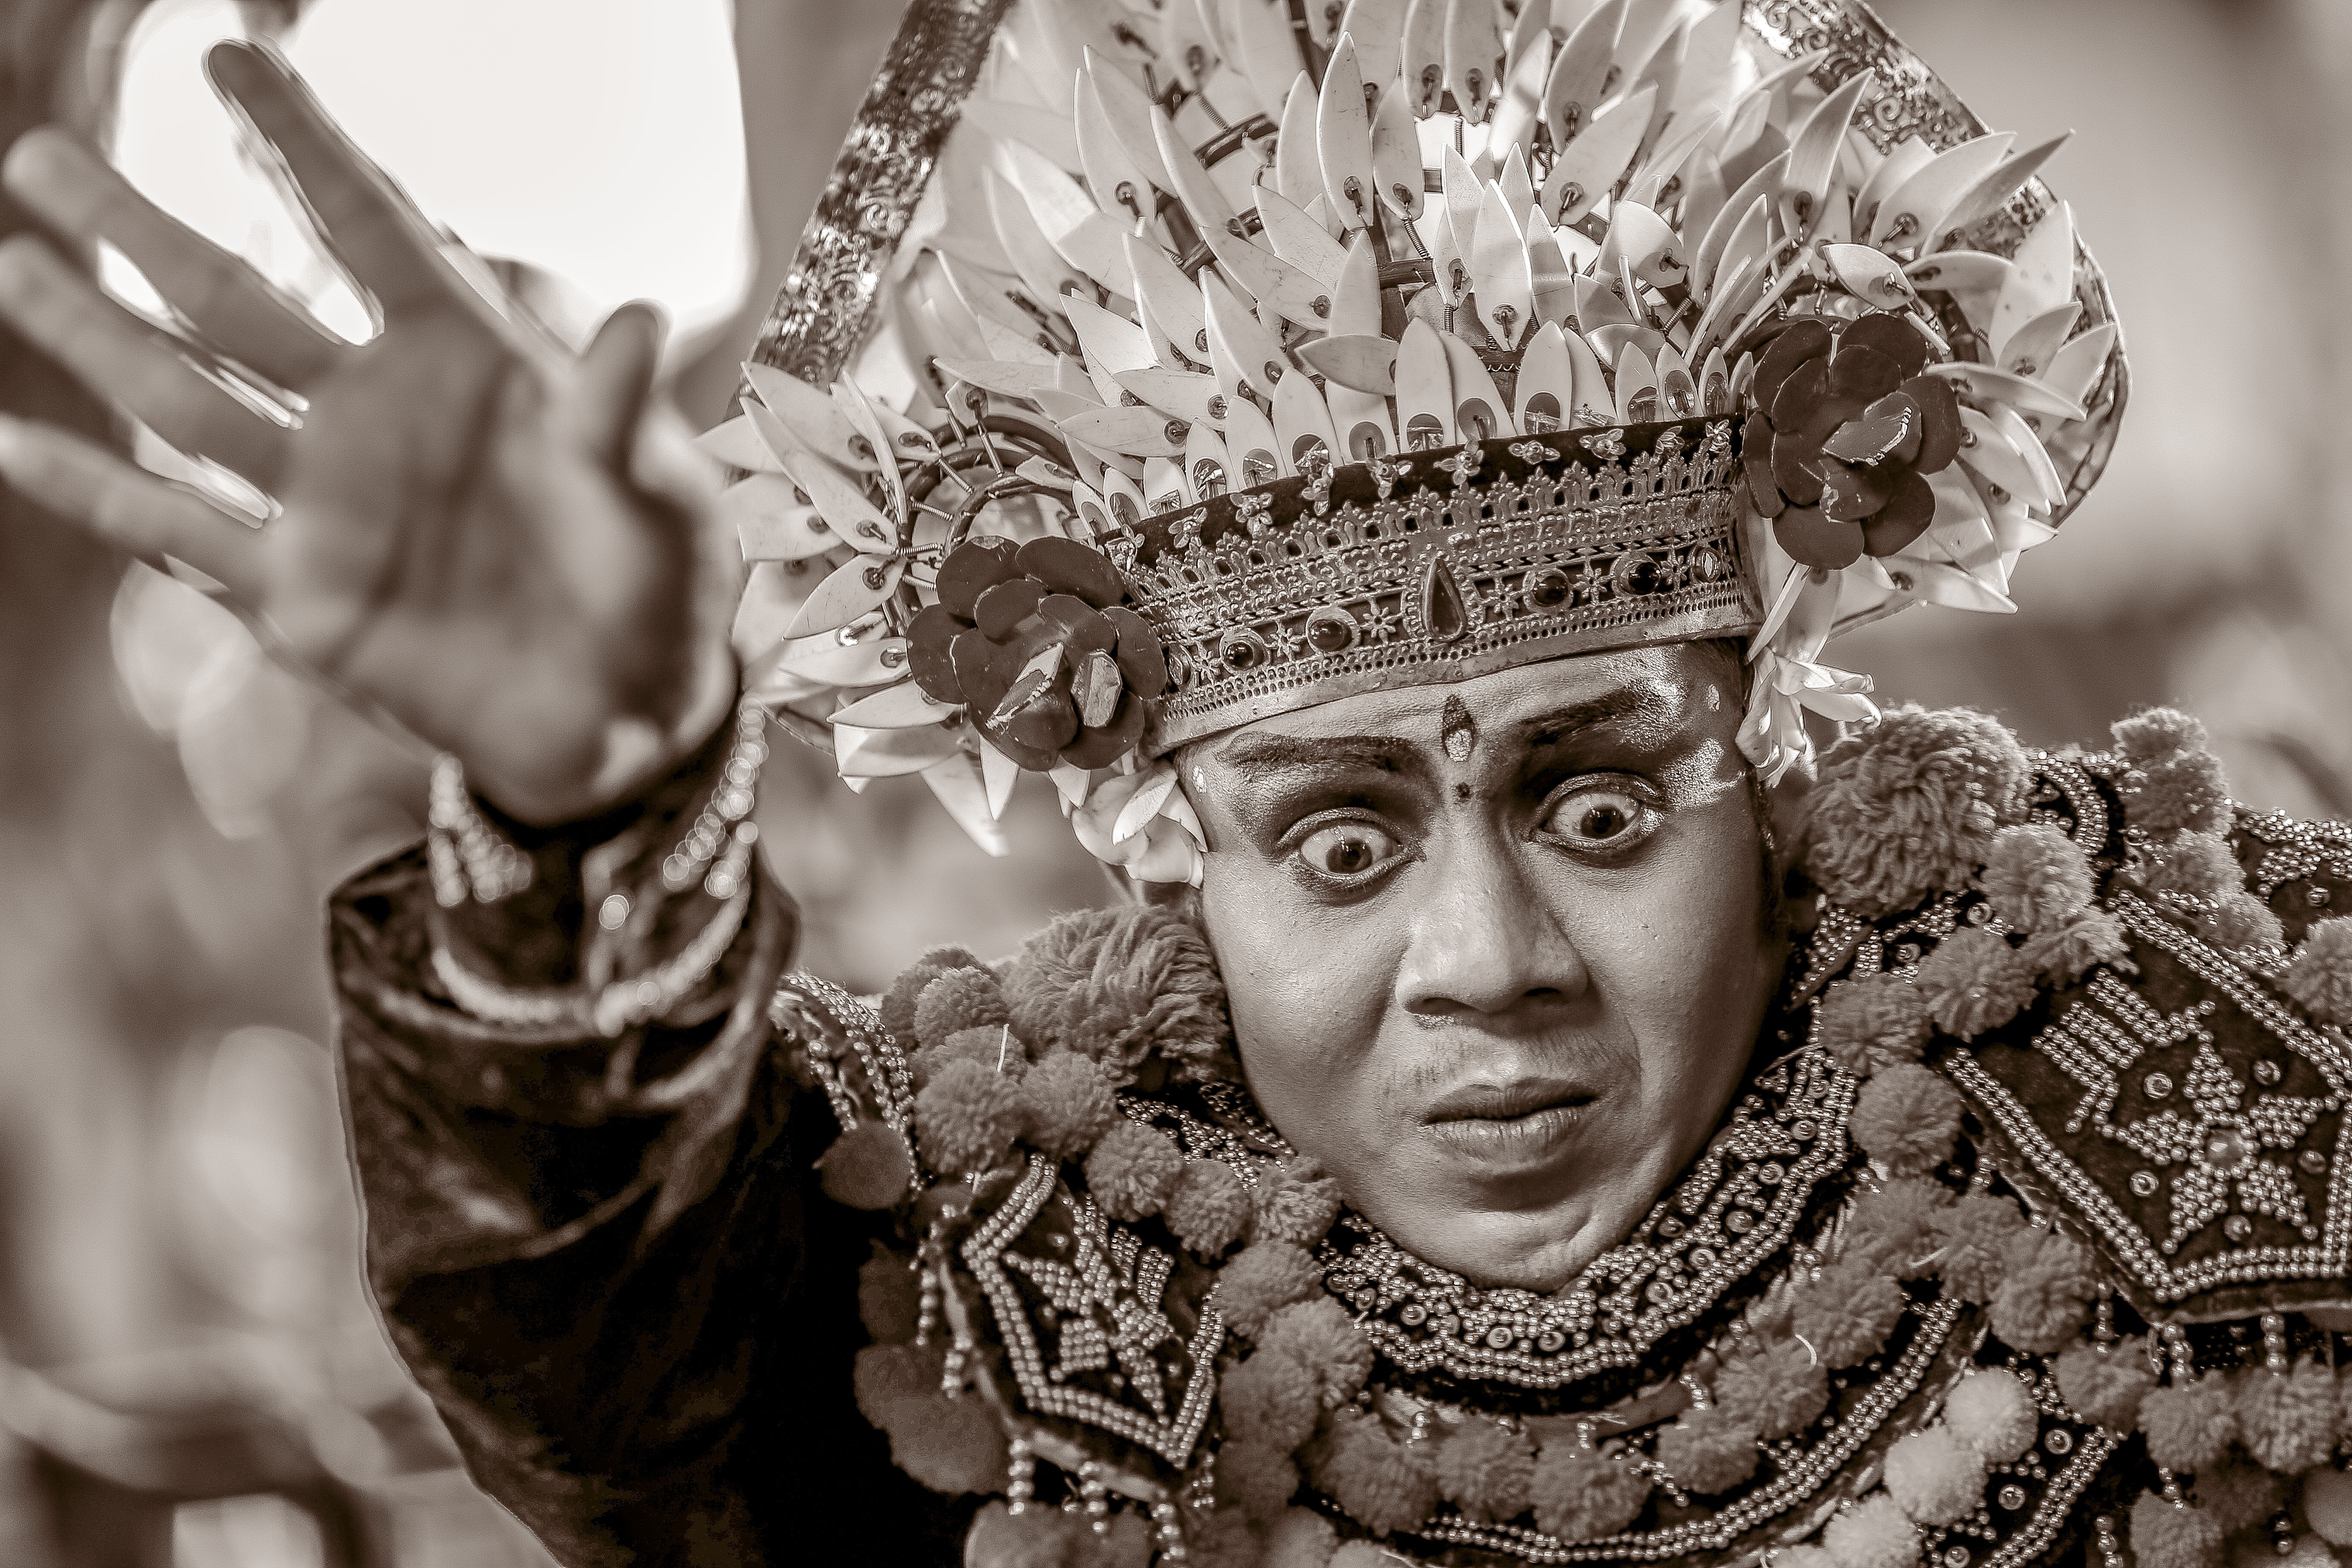
black and white, people, photography, monument, statue, dance, monochrome, monarch, sculpture, art, temple, women, photograph, tradition, costume, bali, mythology, indonesian, monochrome photography, ancient history